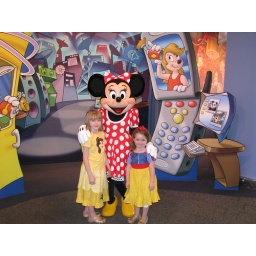
Minnie in her red dress